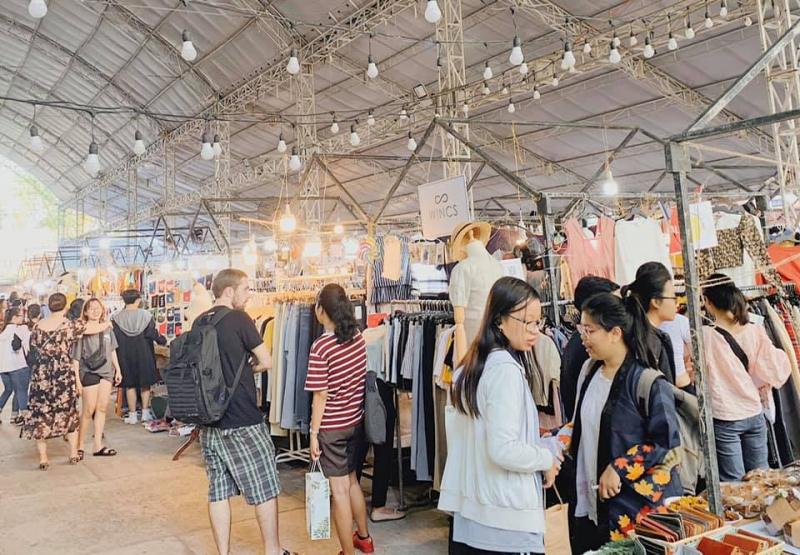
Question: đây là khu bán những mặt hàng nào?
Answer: quần áo thời trang